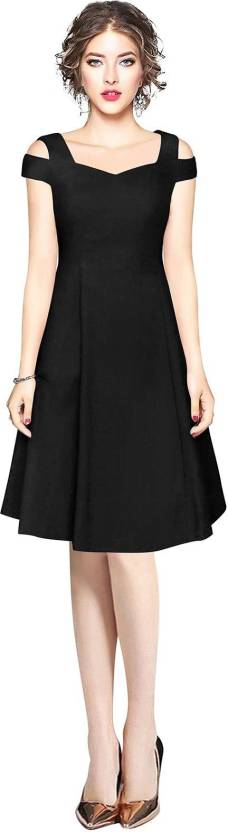
Product: Women Skater Black Dress
Price: ₹399
Colors: Black
Description: Imported Knitted (Strachable) fabric Comfortable to Wear. Occasions: Party, Holiday, Tour, Trip, Daliy Wear, and Special Occasions, Like Some Parties etc. We do believe Fashion2wear does more than a supplier in women clothing. It also contributes its efforts to healthy and comfortable life-style.Fashion2wear is simple but not common place. join us now, simply bringing the latest fashion worldwide to your doorstep! Very nice quality dress, worth every dime. Fits like a glove with soft material to keep you comfortable. Great dress for either day or night depending on how you dress it up! This is a Flared Knee Long Dress Ideal for any Body Type, round neck, knee length, Full Sleeves, stretchable, Regular fit and Flare plain casual dress, suitable to spring summer autumn and winter, suitable to club, party,beach, date and home due to people have different taste in clothing as you know, someone like a slim(snug) fit, someone prefer a little loose (relax) fit, so please choose size according to size chart.